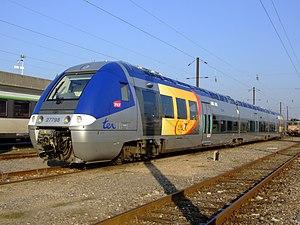
Cette liste recense les parcs de matériels roulants utilisés par le réseau TER Grand Est.